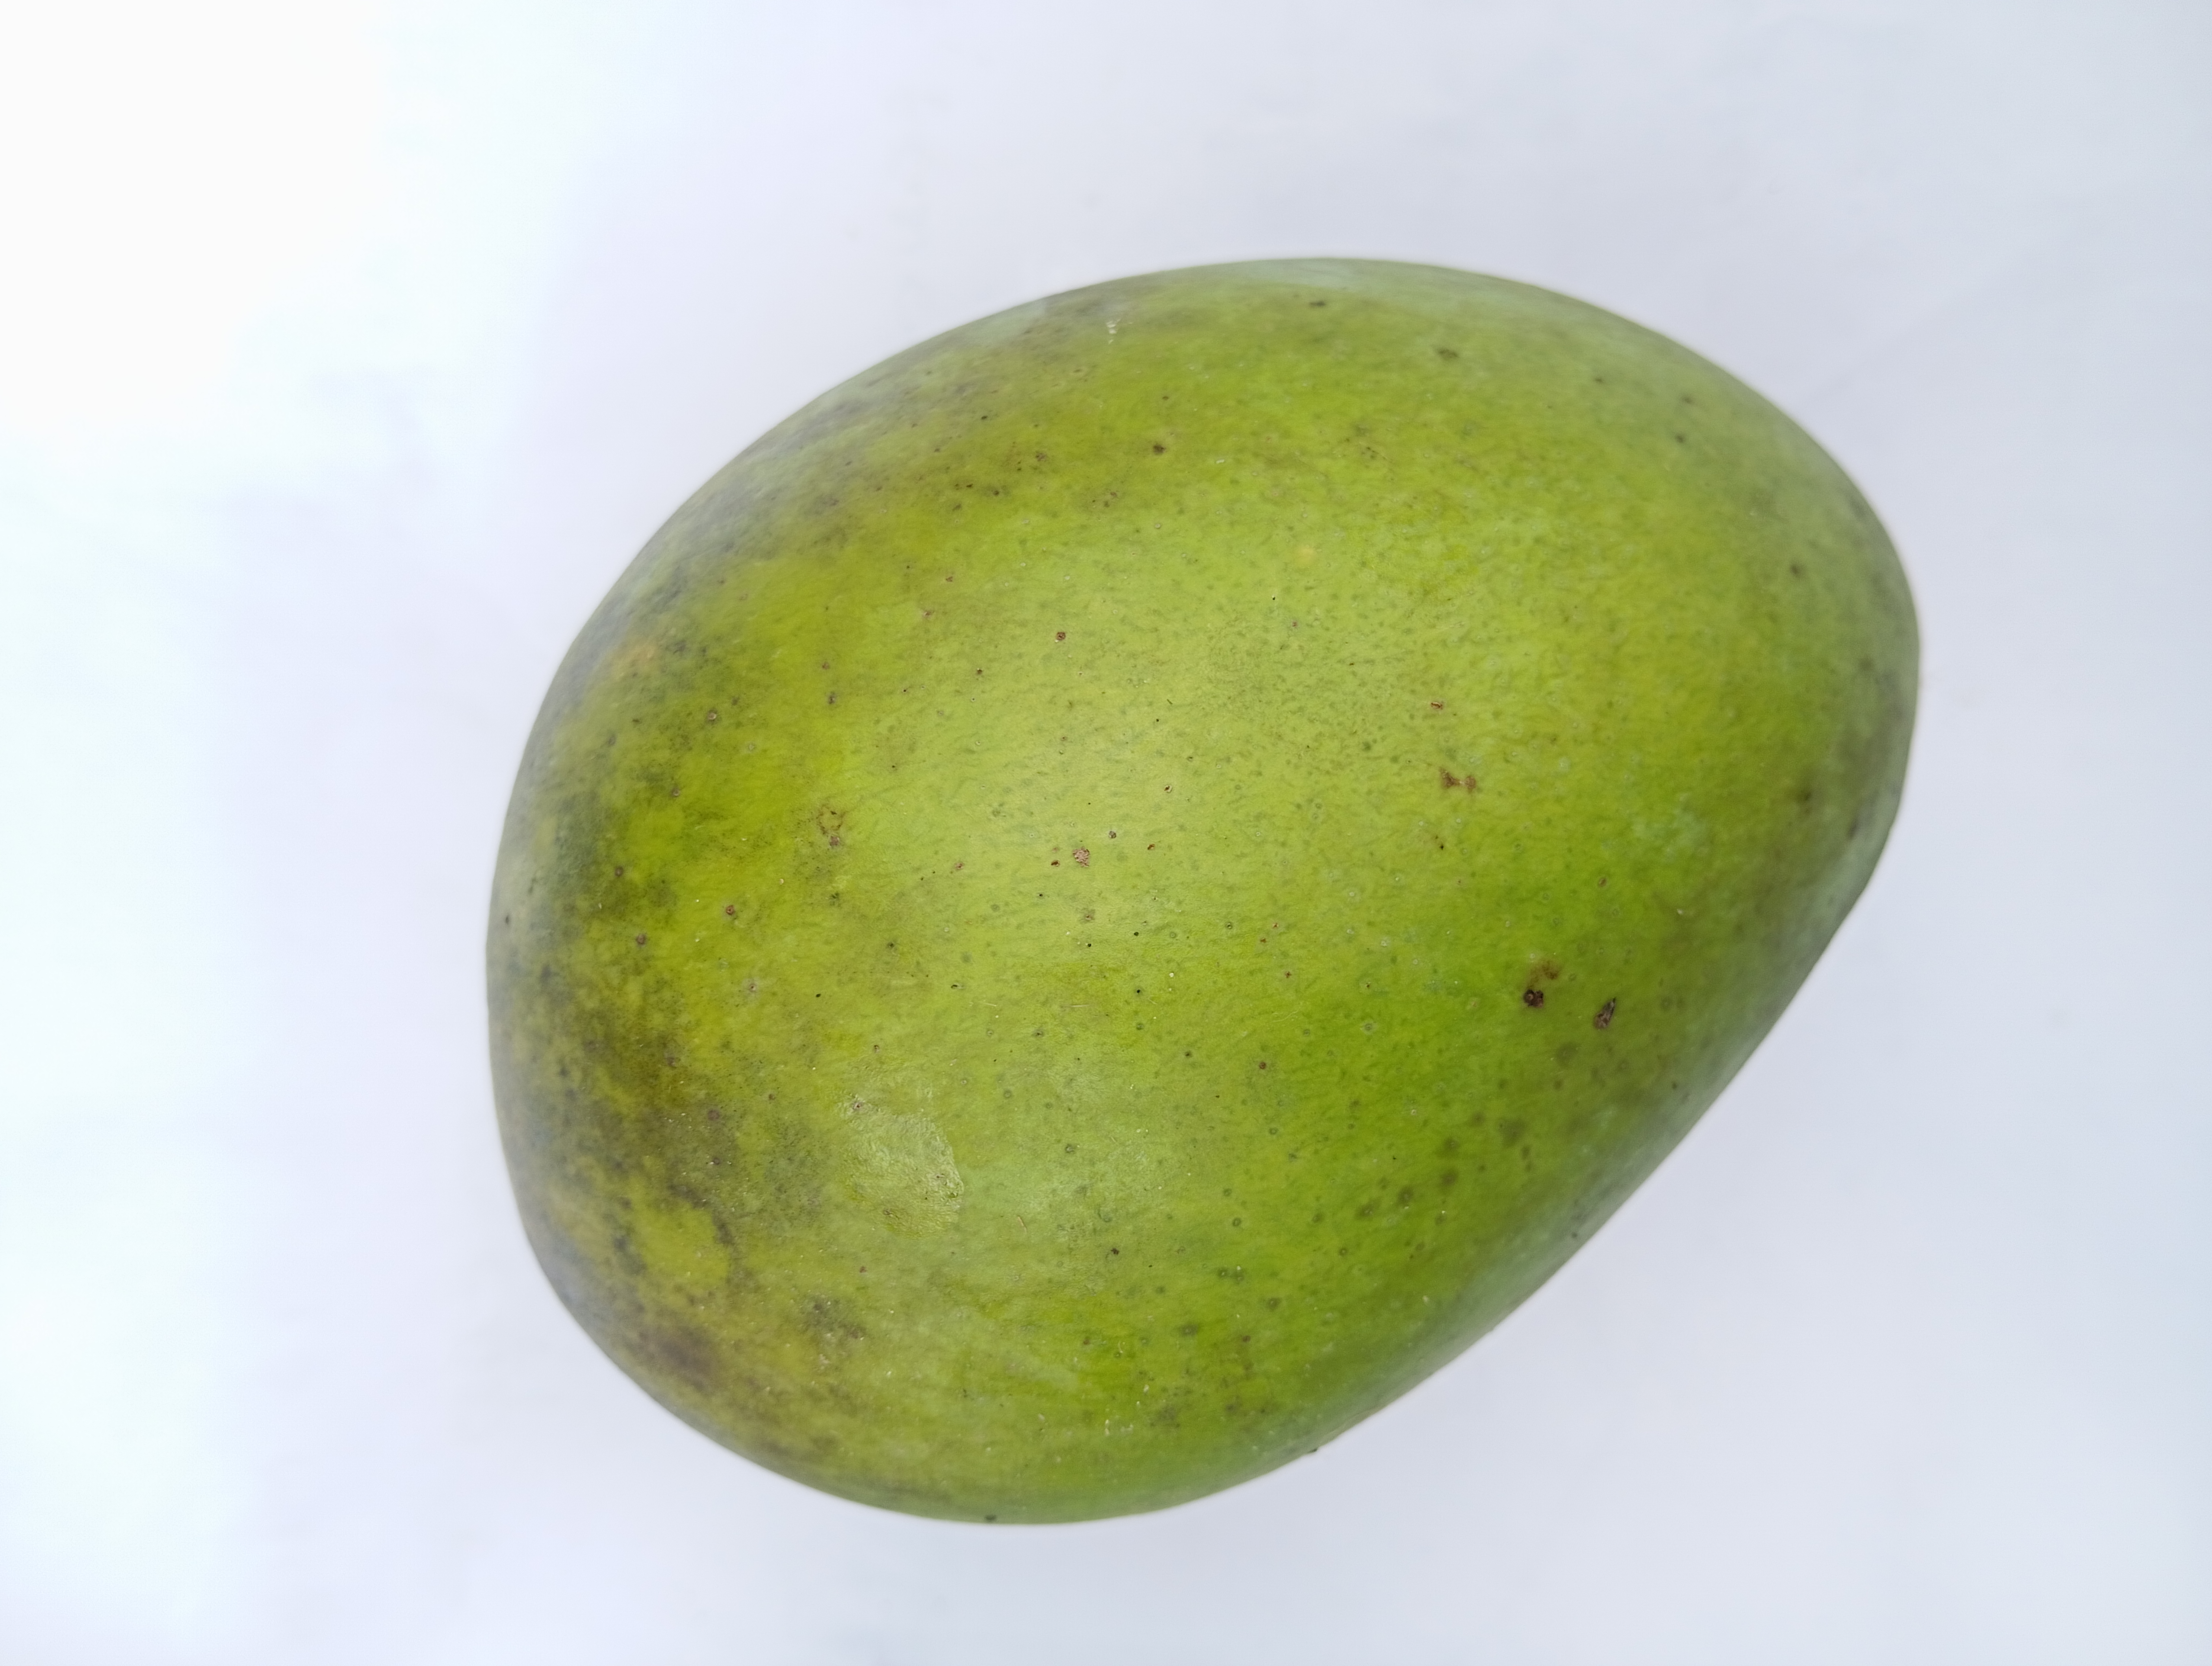
Mango variety: Harivanga